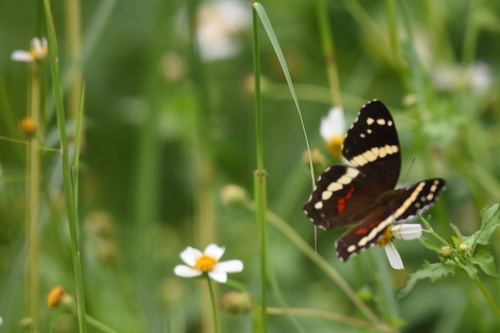
Scientific name: Anartia fatima
Common name: Banded peacock
Family: Nymphalidae
Order: Lepidoptera
Pollinator type: Primary pollinator
Habitat: Open areas and gardens
Geographic range: South America
Conservation status: Least Concern